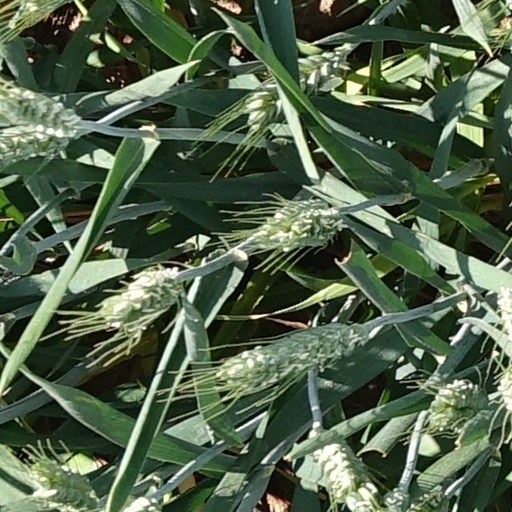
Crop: wheat